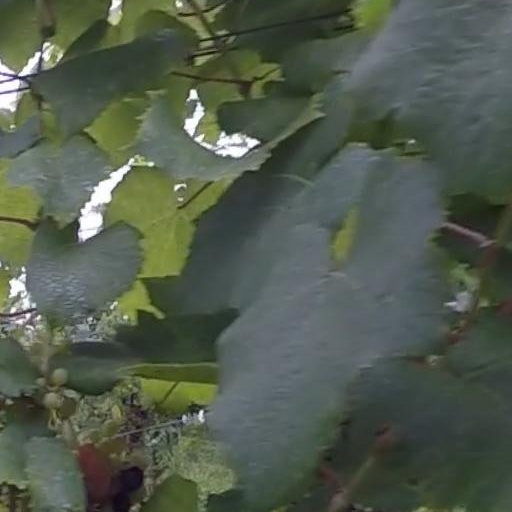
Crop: grape